Constantin Christian Dedekind

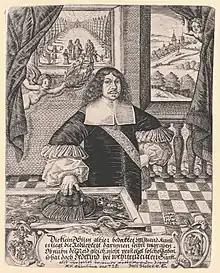
Constantin Christian Dedekind

Constantin Christian Dedekind (2 April 1628 – 1715) was a German poet, dramatist, librettist, composer and bass singer of the Baroque era.